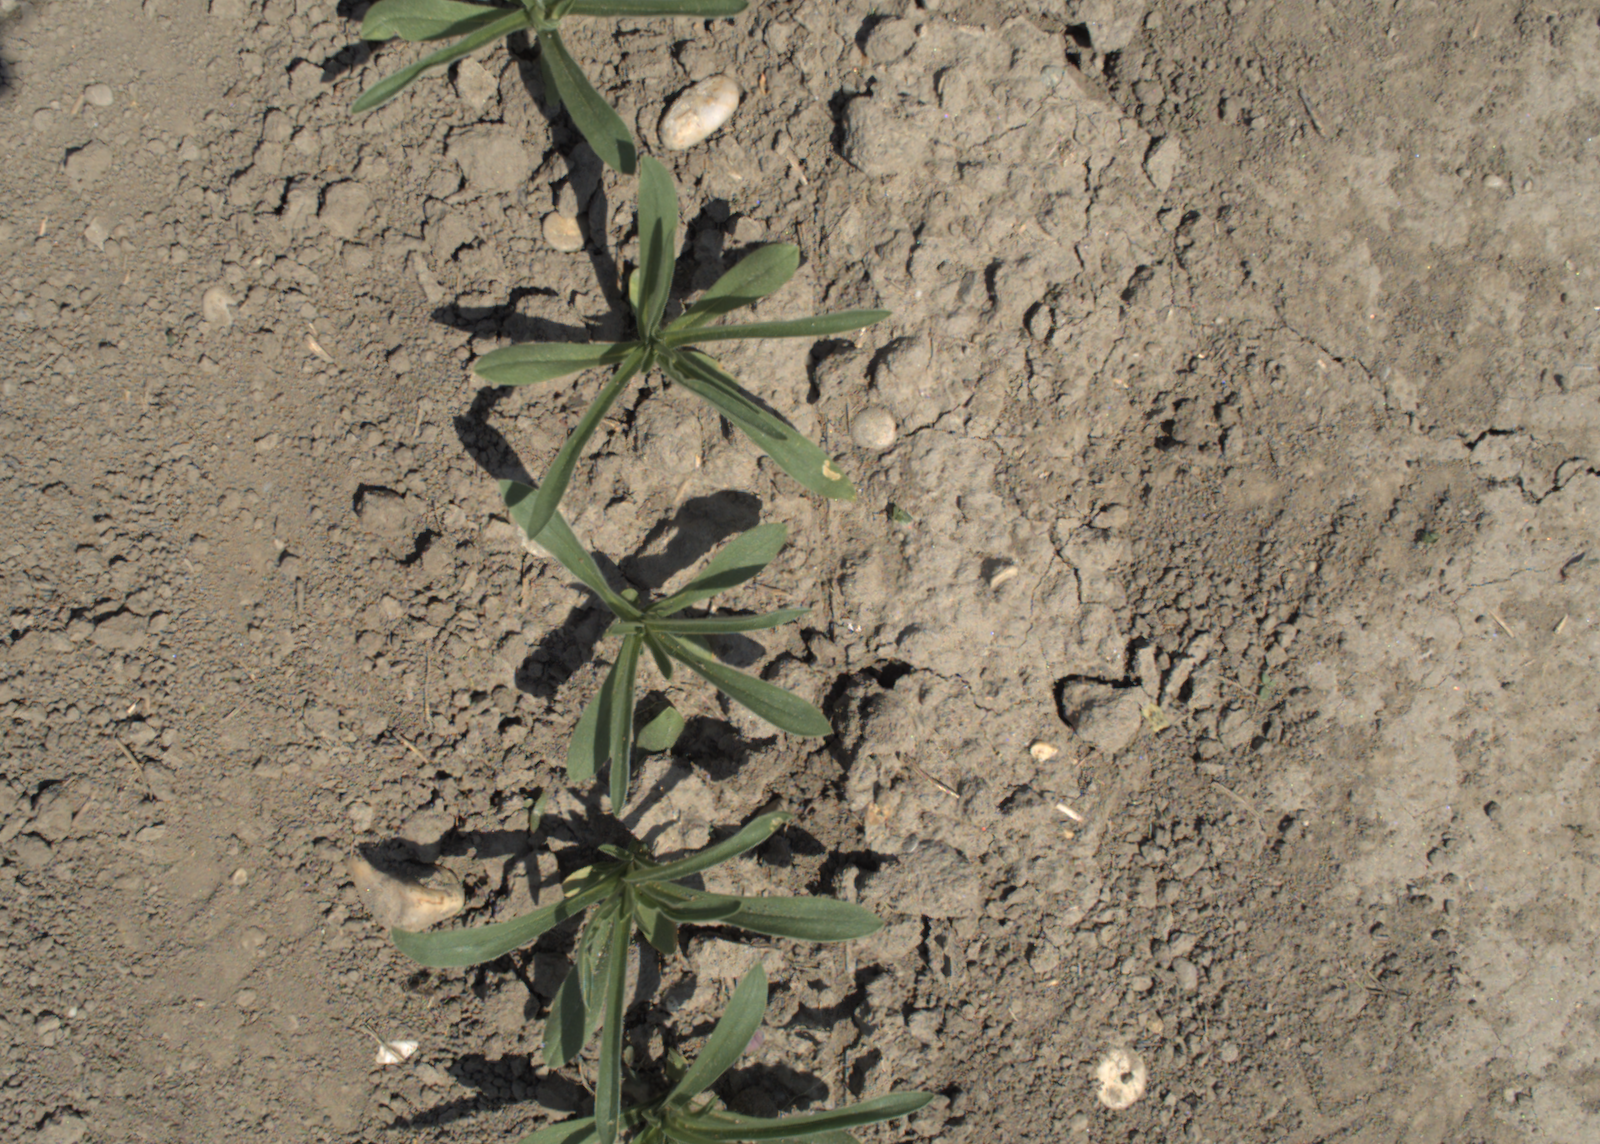
Capture date: 10.06.2021 12:03:51
Weather: sunny
Wind: light
Seeding date: 27.04.2021
Plant canopy height (mm): 797